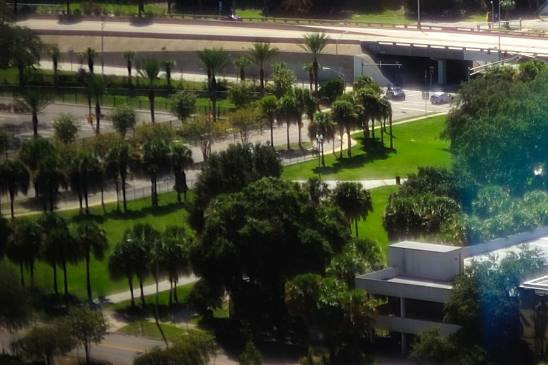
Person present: No